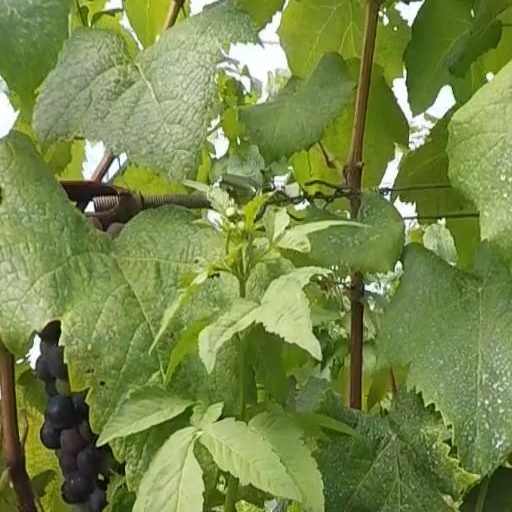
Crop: grape